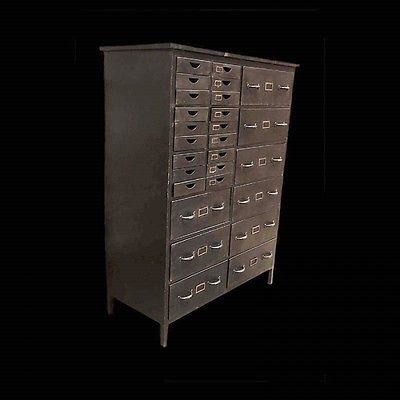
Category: cabinet